Monstrous birth

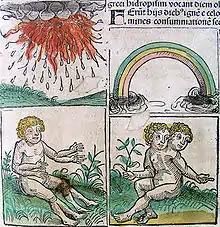
Monstrous births and omens in the "Nuremberg Chronicle".

An early reference to monstrous birth is in the apocryphal biblical text 2 Esdras, where it is linked to menstruation: "women in their uncleanness will bear monsters." Often placed in a religious context, monstrous births are frequently interpreted as signs and symbols, as evidenced in the 1493 "Nuremberg Chronicle". According to David Hume's "The Natural History of Religion", they are among the first signs that arouse the barbarian's interest. Monstrous human births raise questions about the difference between humans and animals, and anthropologists have described varying interpretations of and behaviors toward such births. Among the East African Nuer people, monstrous births are dealt with in a way that restores the division between humans and animals: "the Nuer treat monstrous births as baby hippopotamuses, accidentally born to humans, and, with this labelling, the appropriate action is clear. They gently lay them in the river where they belong."